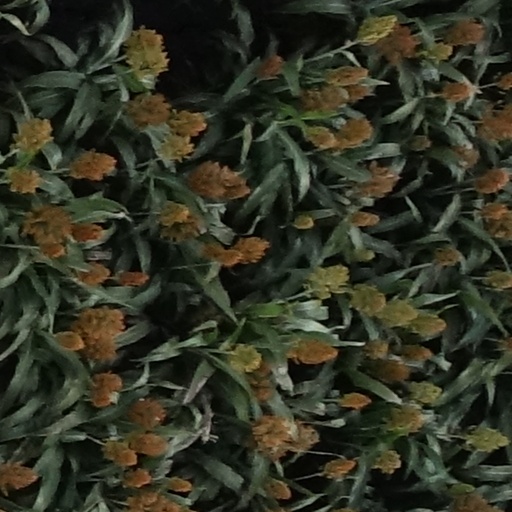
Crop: sorghum